Bruno Pizzul

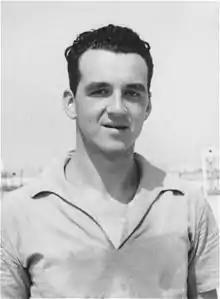
Pizzul in 1958

Bruno Pizzul (8 March 1938 – 5 March 2025) was an Italian journalist and a professional football player. He was best known for being the television commentator of matches involving the Italy national football team from 1986 to 2002.